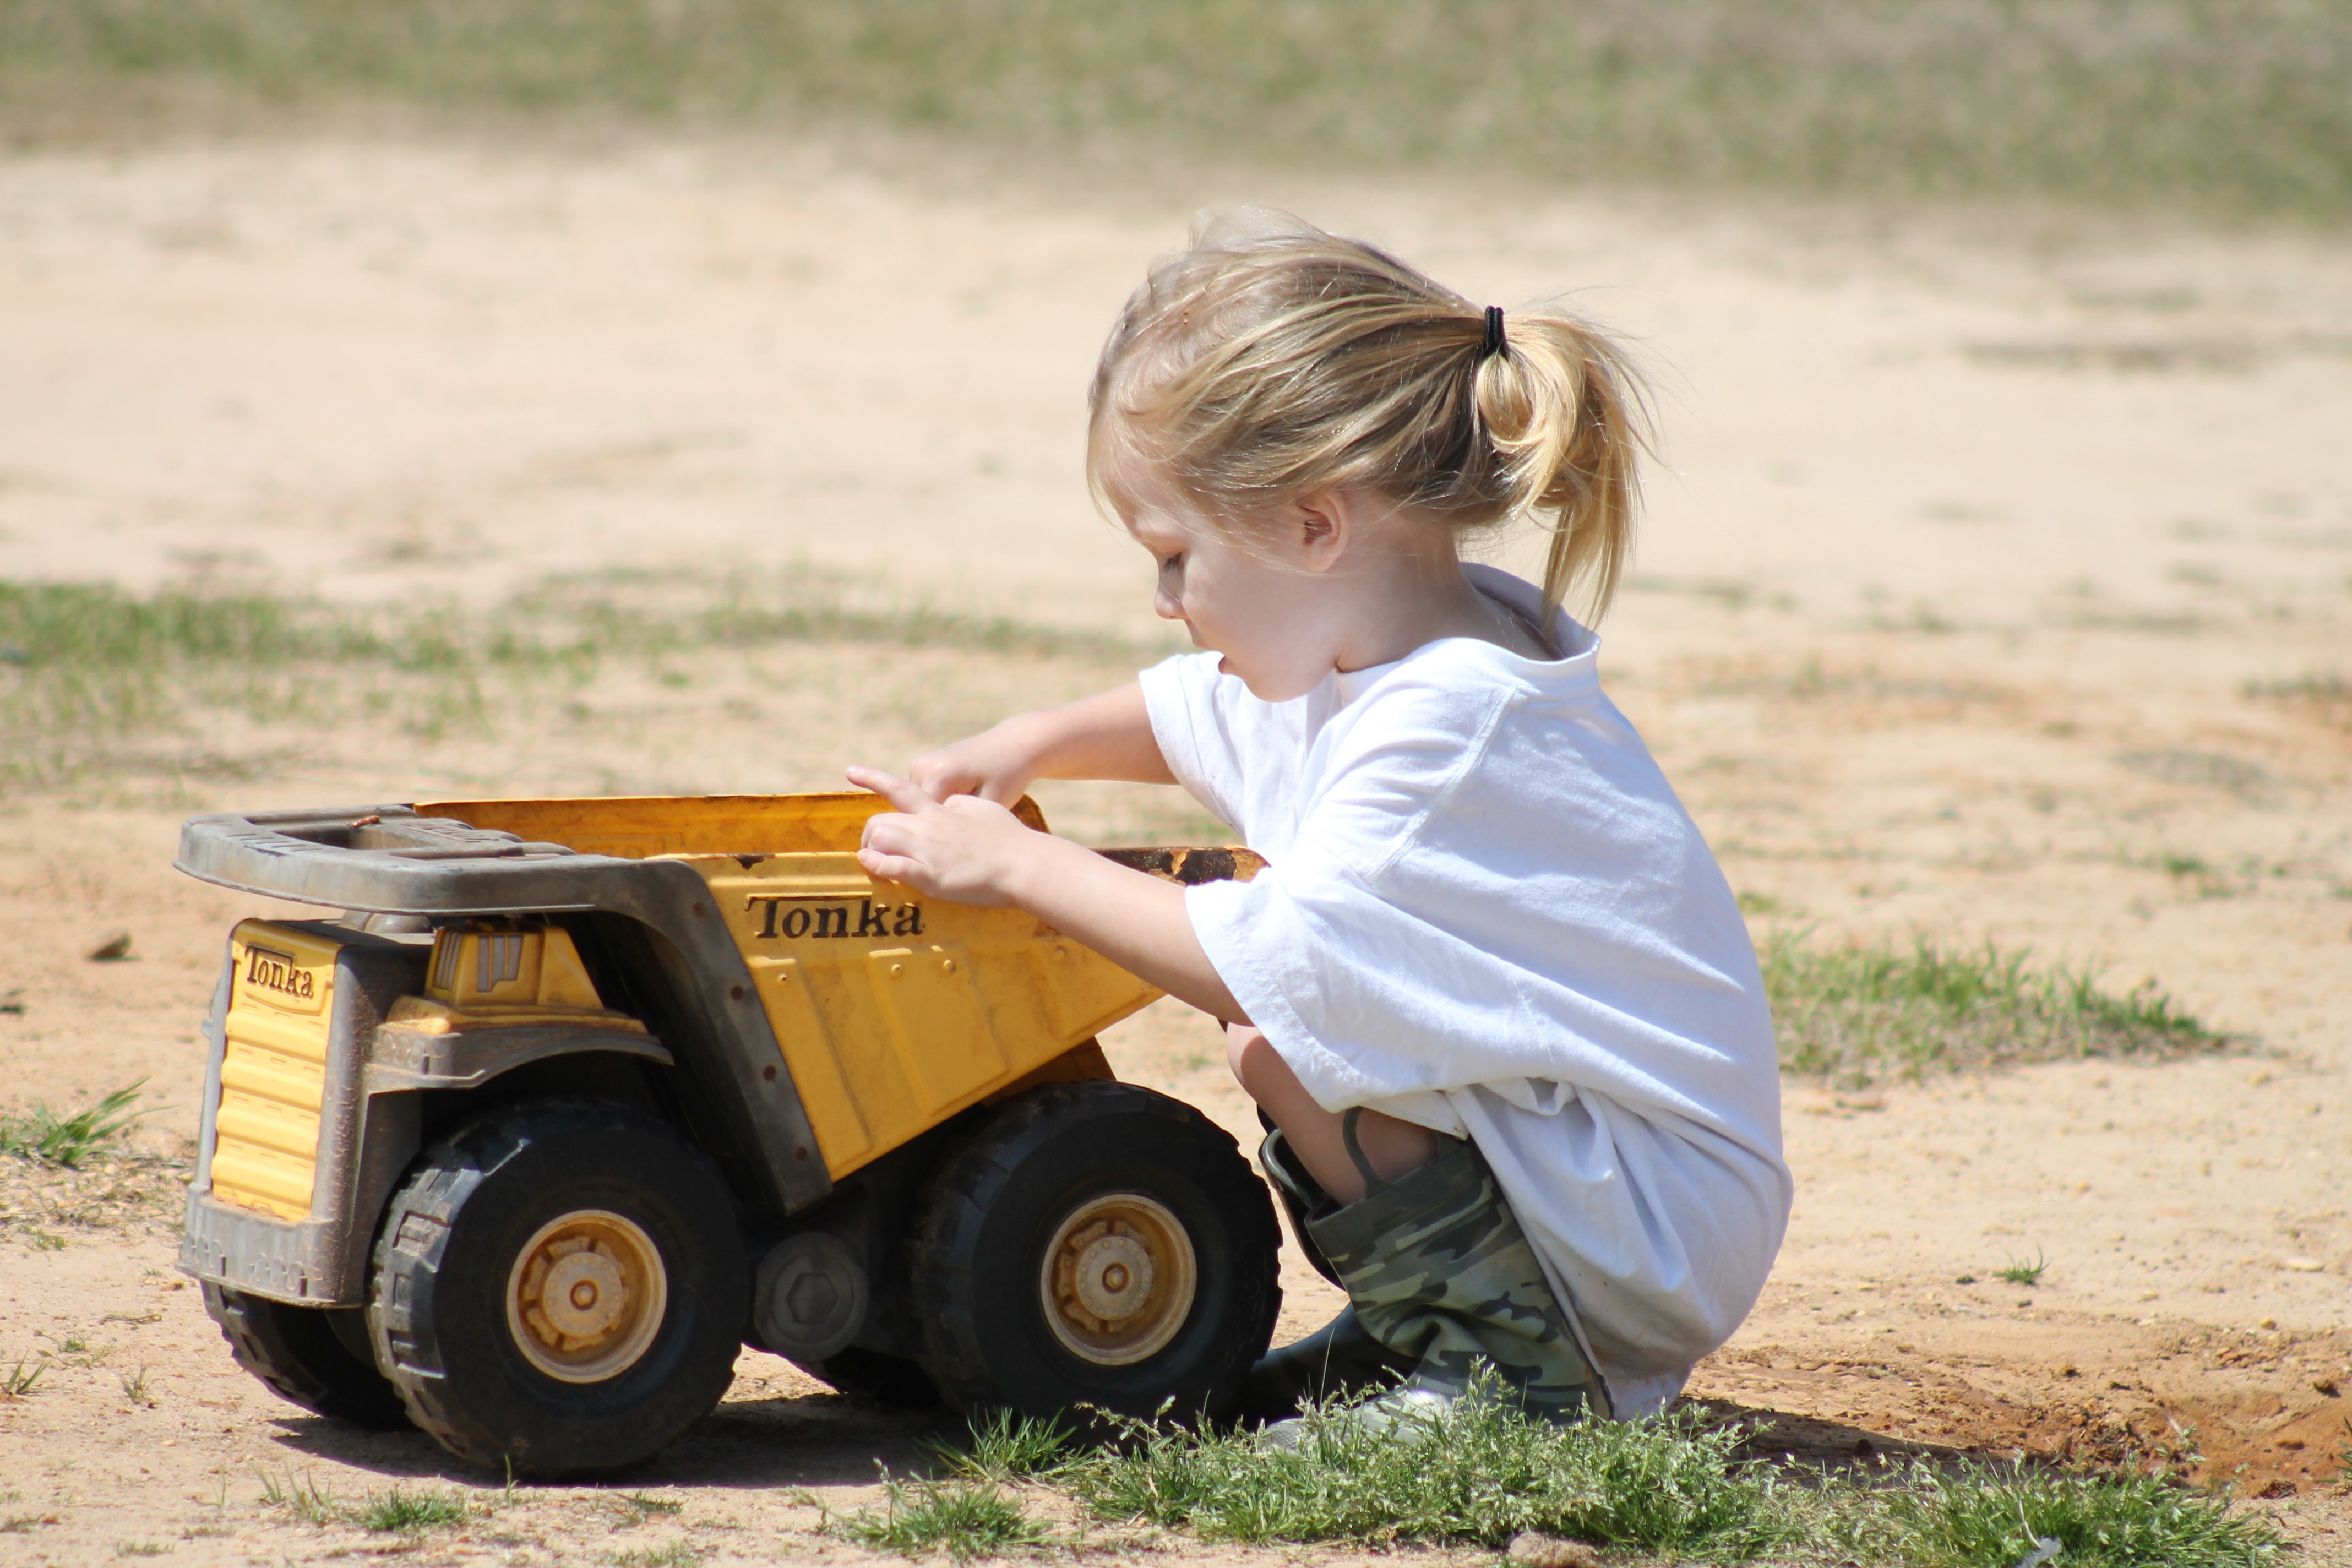
girl, field, farm, lawn, play, truck, vehicle, dirt, child, playing, agriculture, outdoors, happy, rural area, tonka